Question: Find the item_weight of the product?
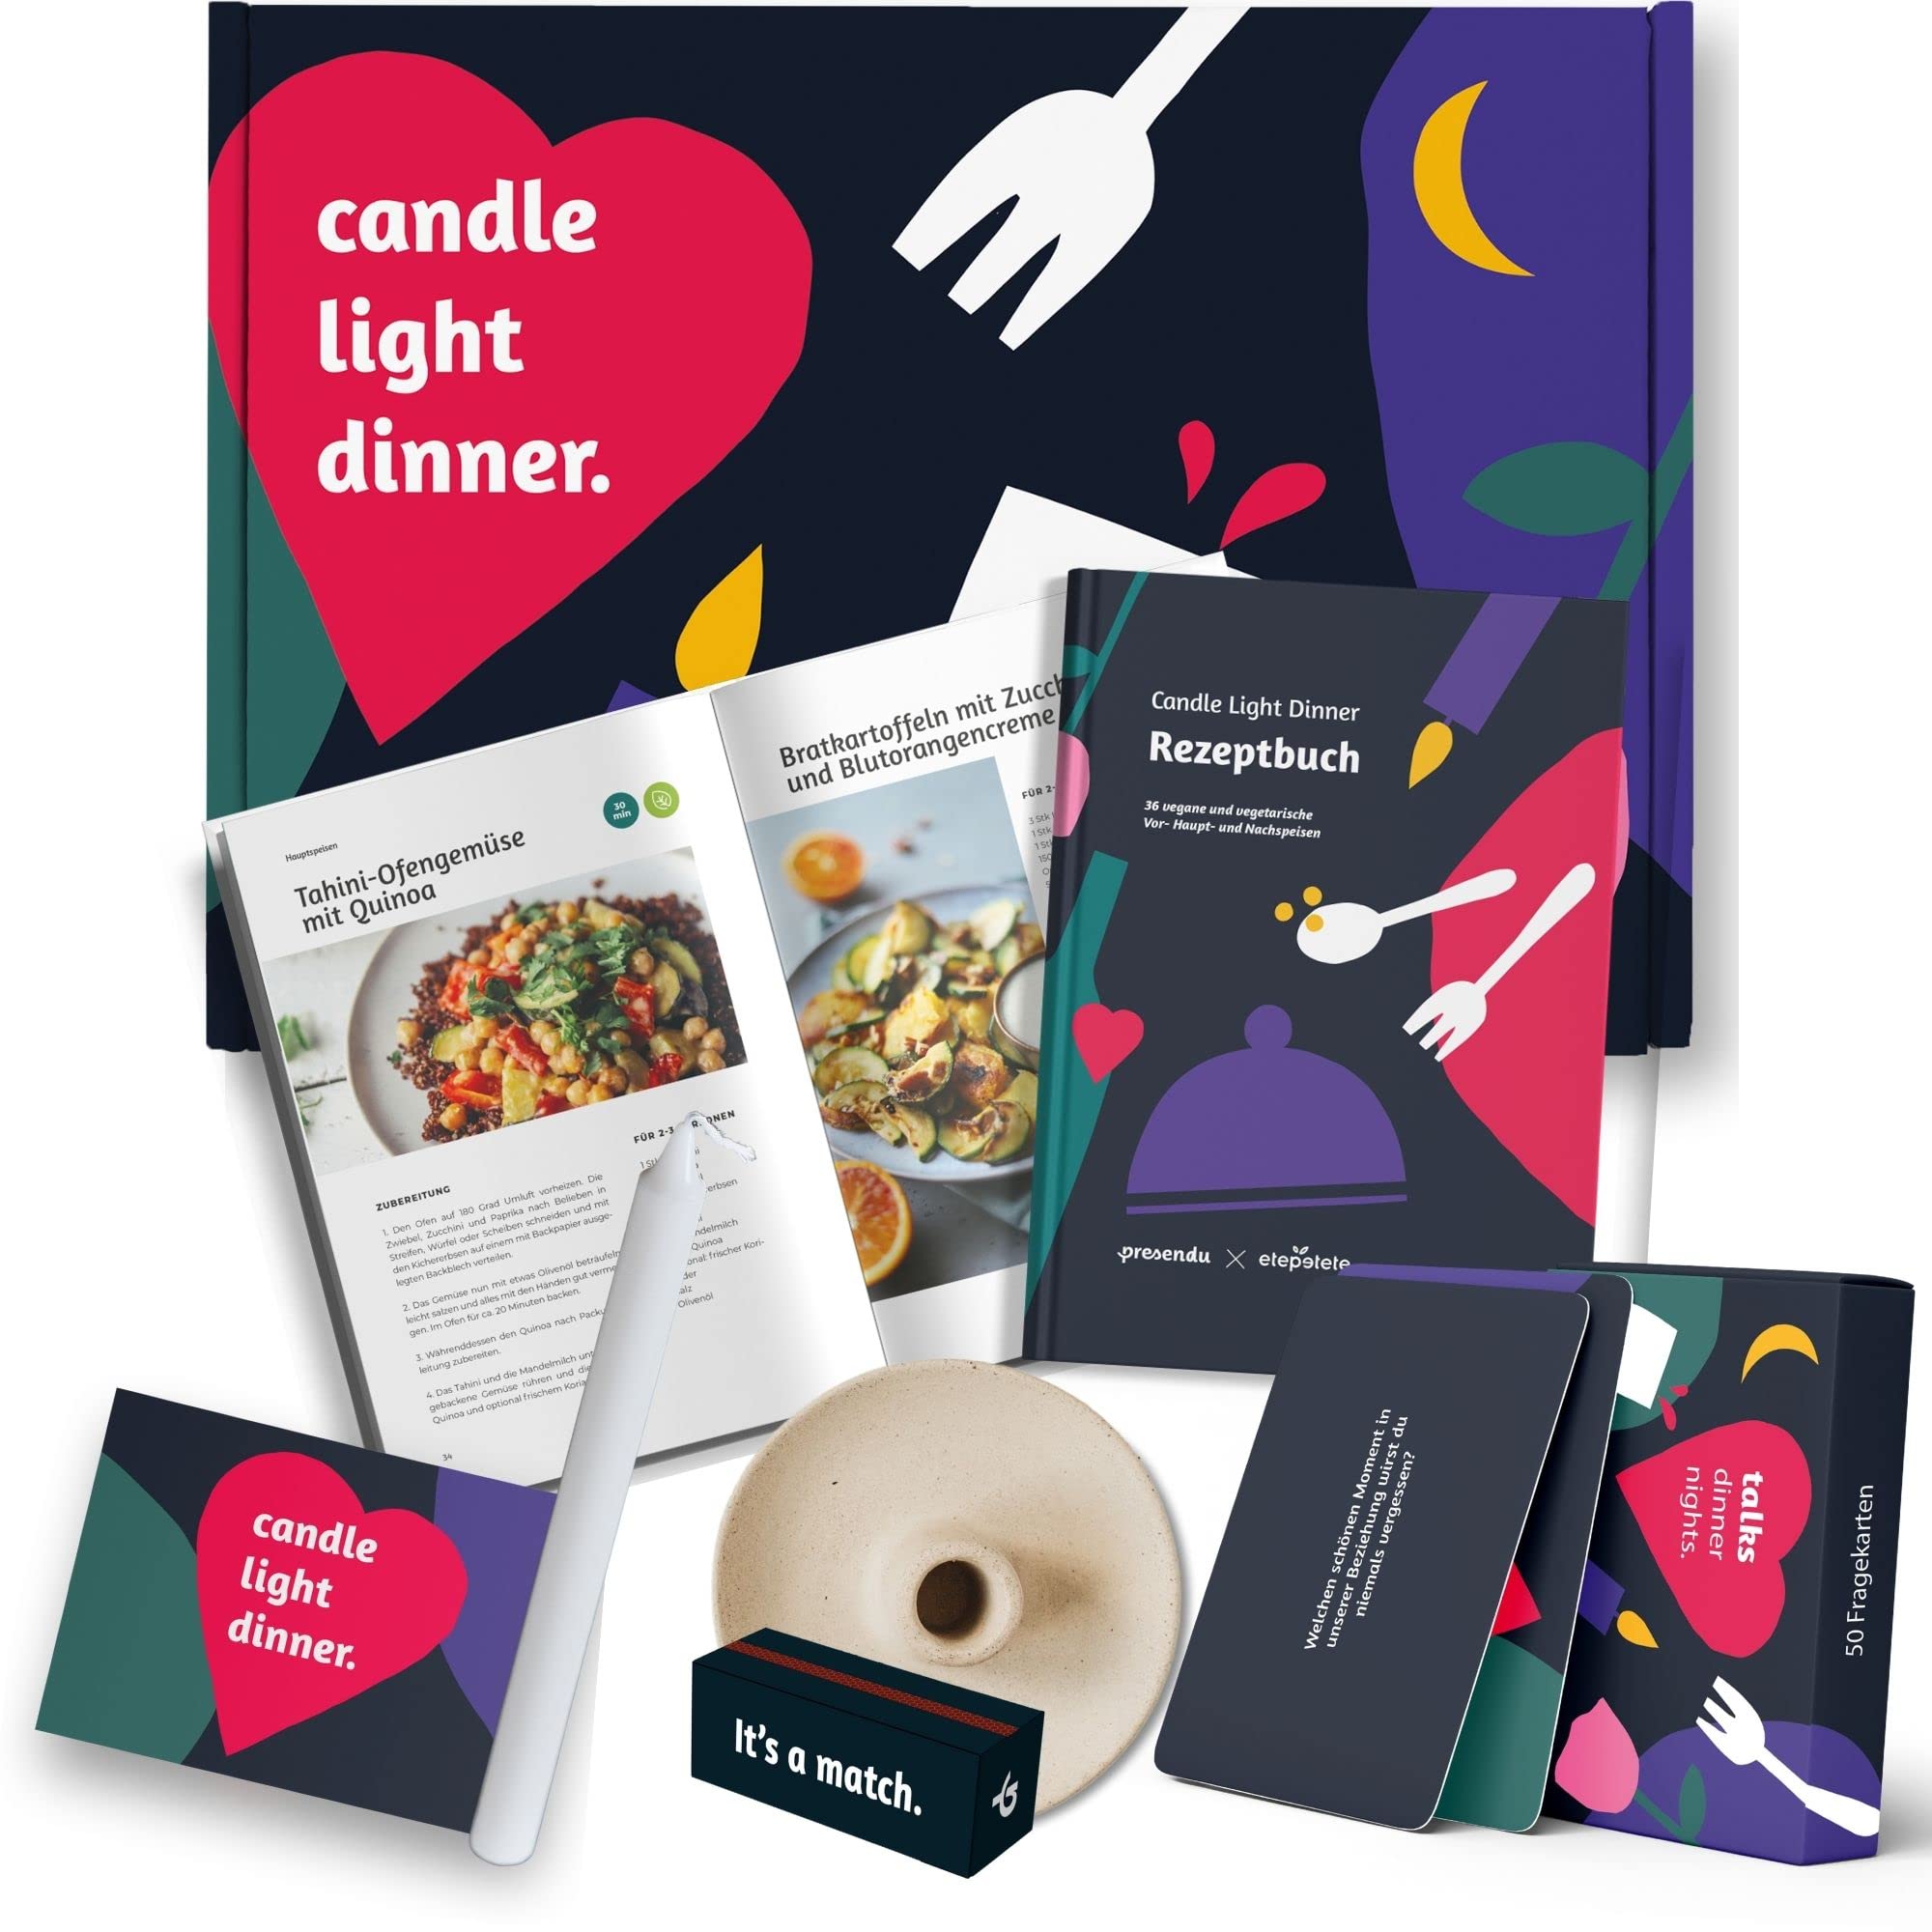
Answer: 36.0 pound